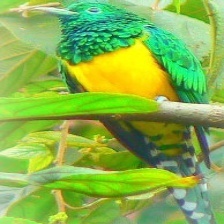
Species: AFRICAN EMERALD CUCKOO
Scientific name: CHRYSOCOCCYX CUPREUS